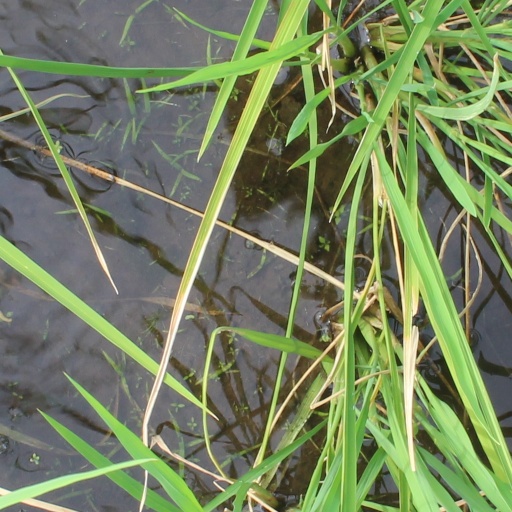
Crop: rice